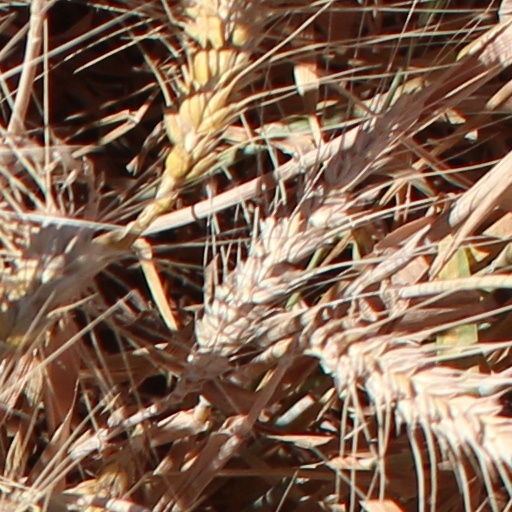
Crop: wheat